Xaverian Brothers High School

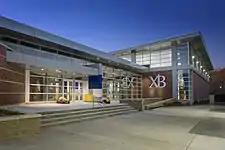
XBHS Scholastic and Wellness Center

XBHS is a Catholic college preparatory school for boys in grades 7-12. The school is a Xaverian Brothers Sponsored School that enrolls 980 students from more than 60 different communities.